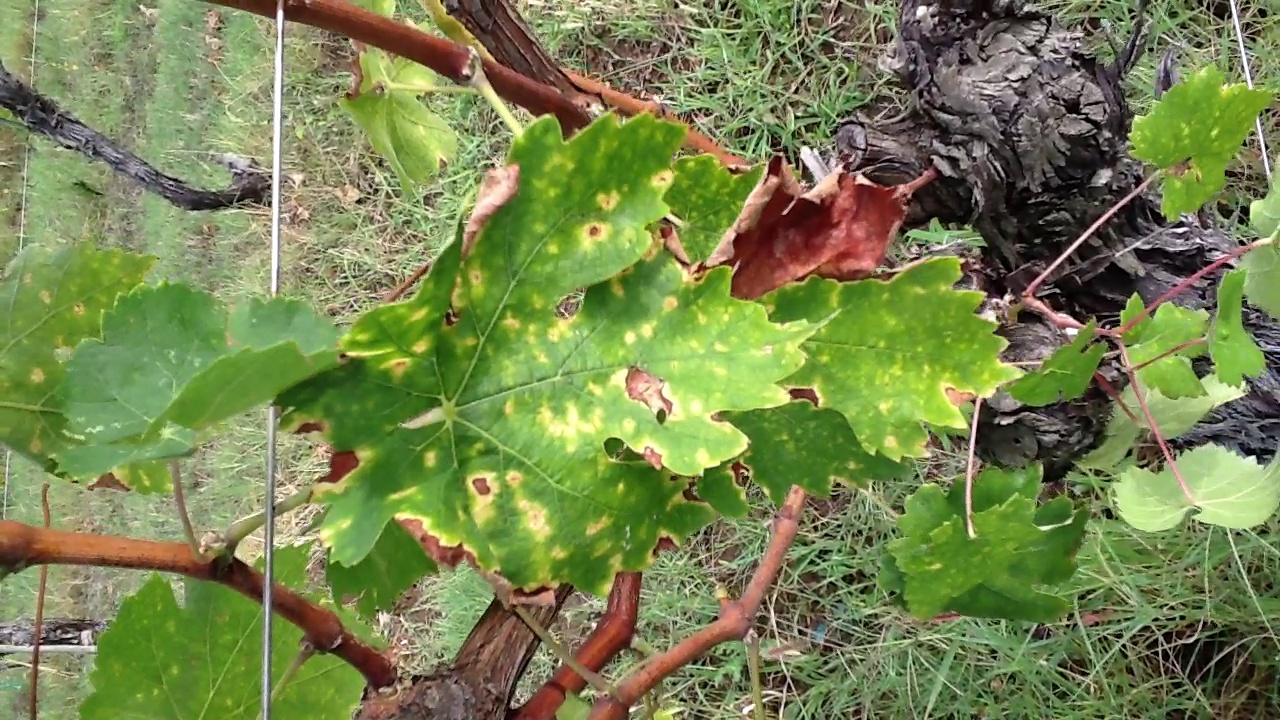
Label: esca